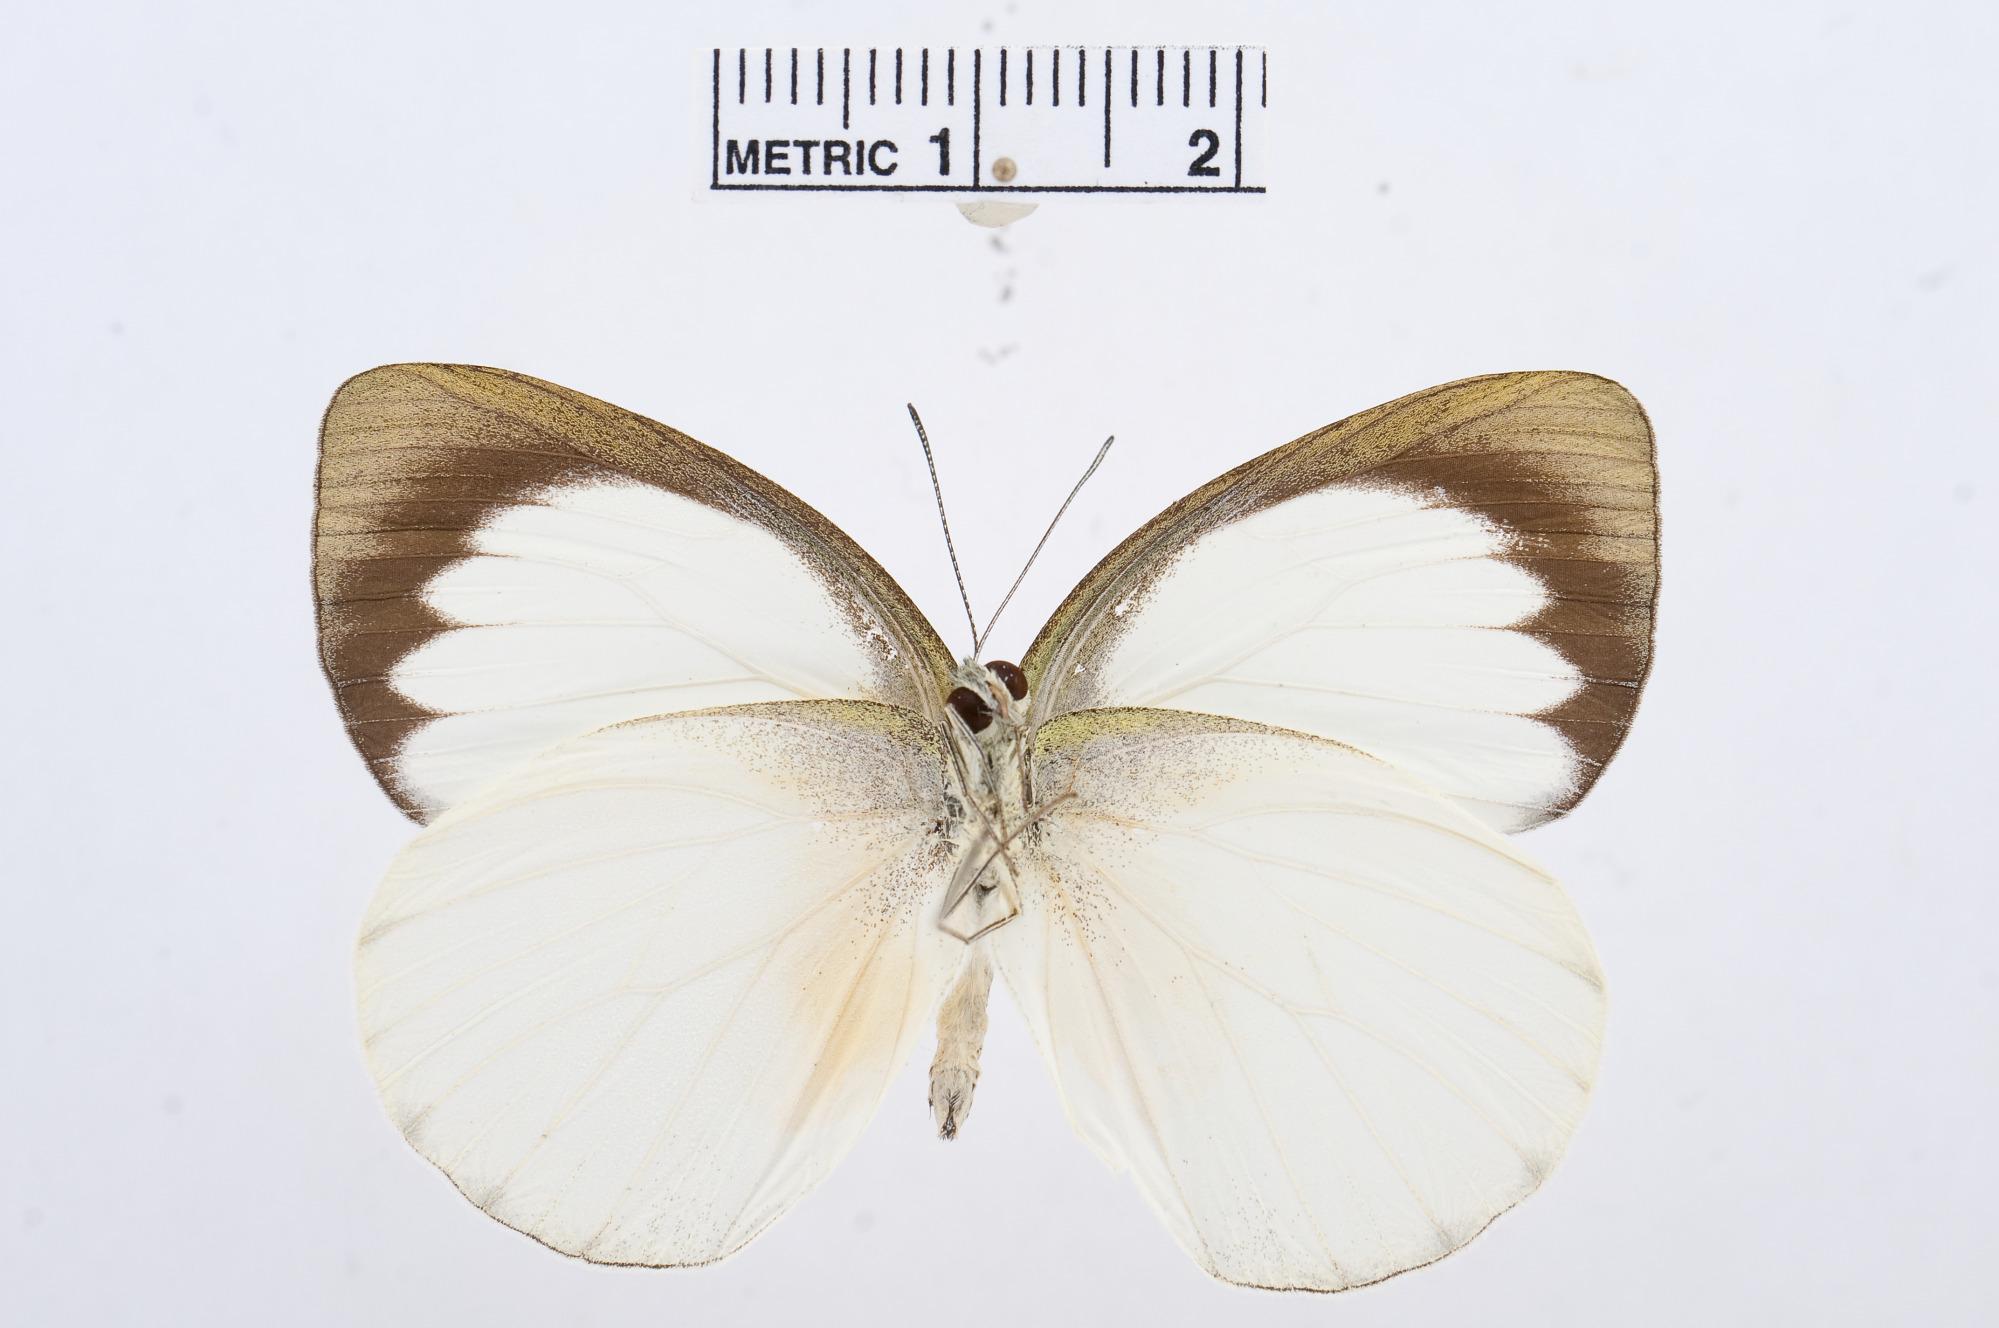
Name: Udaiana cynis
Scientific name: Udaiana cynis
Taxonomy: Animalia, Arthropoda, Hexapoda, Insecta, Lepidoptera, Pieridae, Pierinae